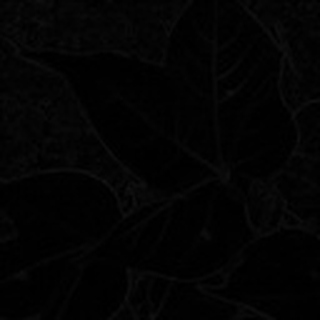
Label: healthy_cotton